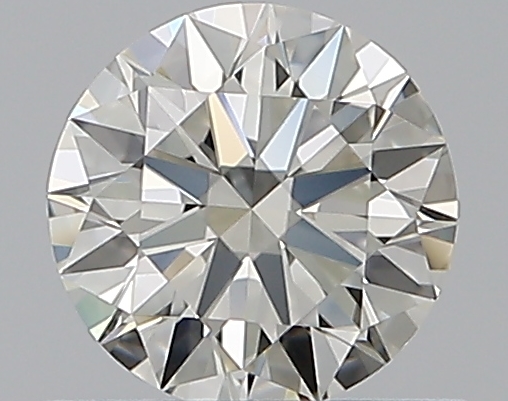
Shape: round
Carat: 0.5
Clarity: VVS2
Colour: J
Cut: EX
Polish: EX
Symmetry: EX
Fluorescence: N
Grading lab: GIA
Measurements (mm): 5.09 x 5.12 x 3.1